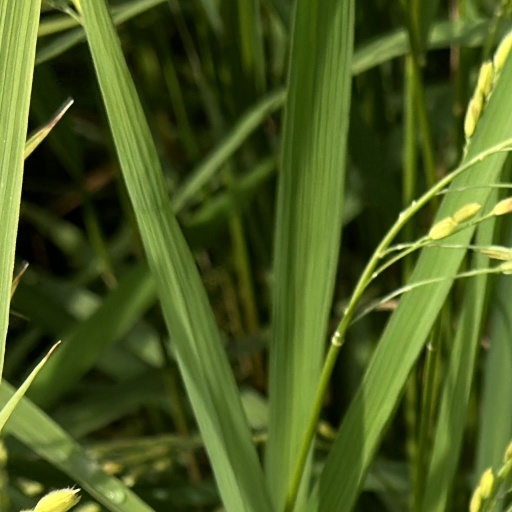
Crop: rice